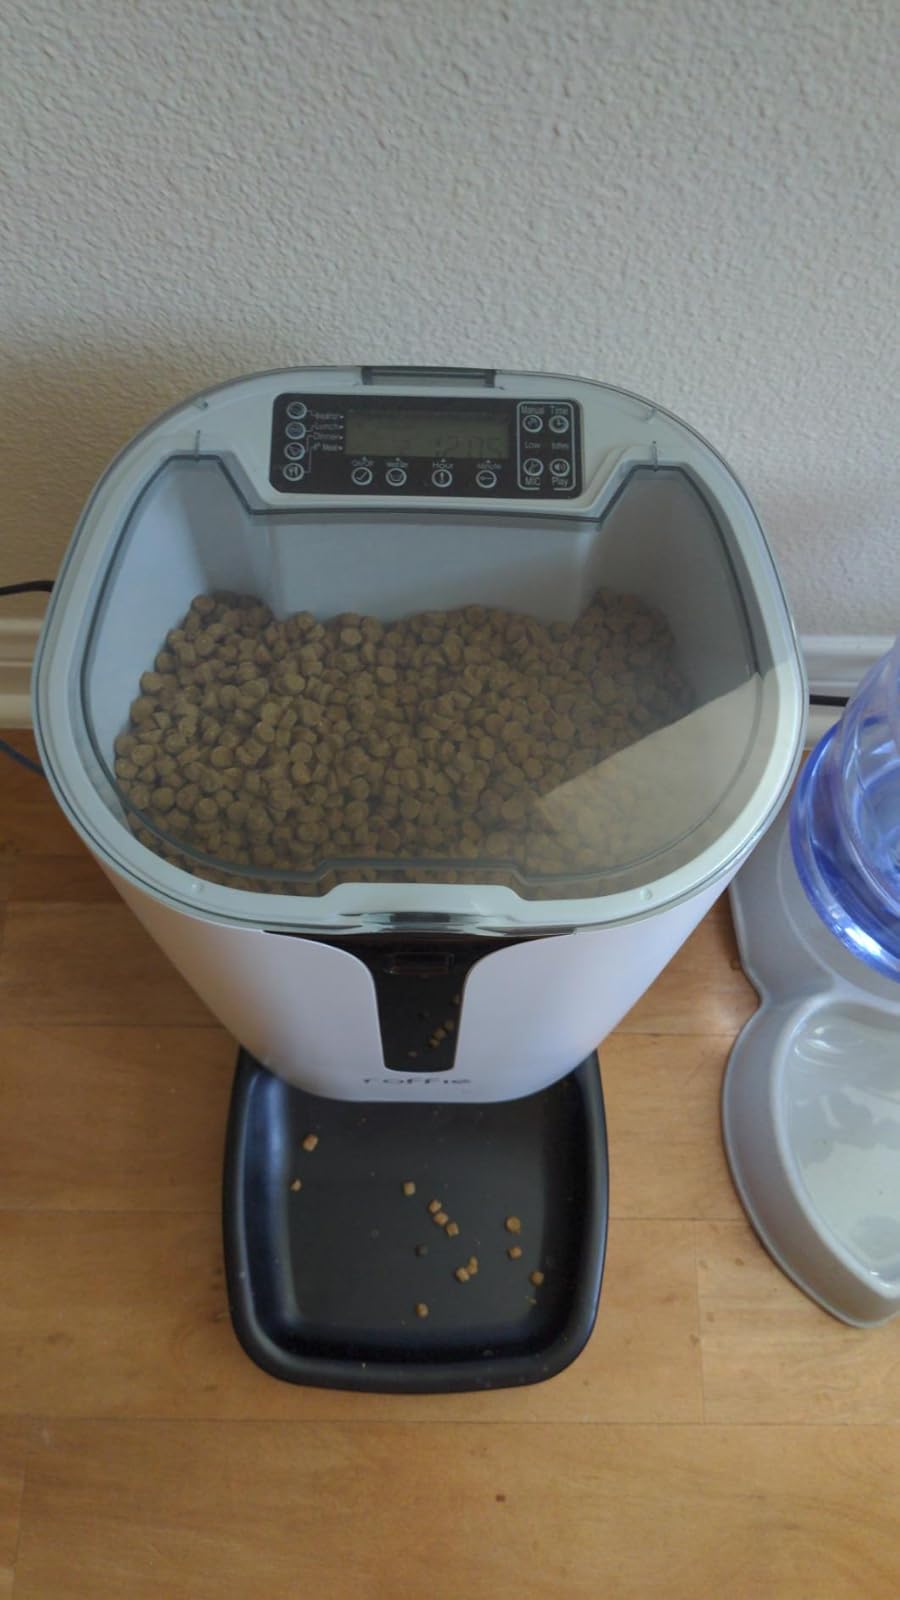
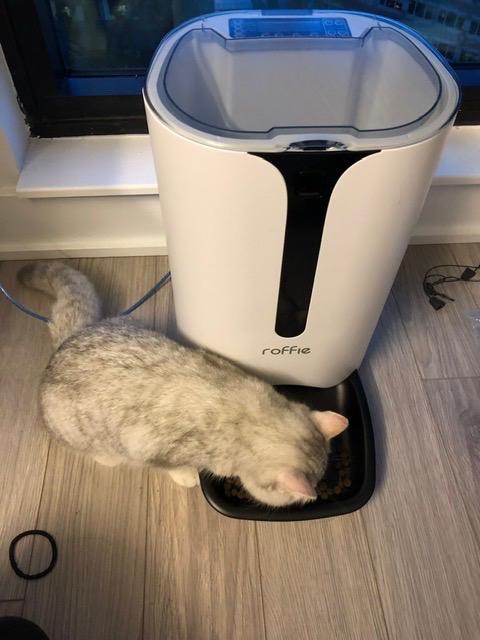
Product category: items_feeder
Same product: yes